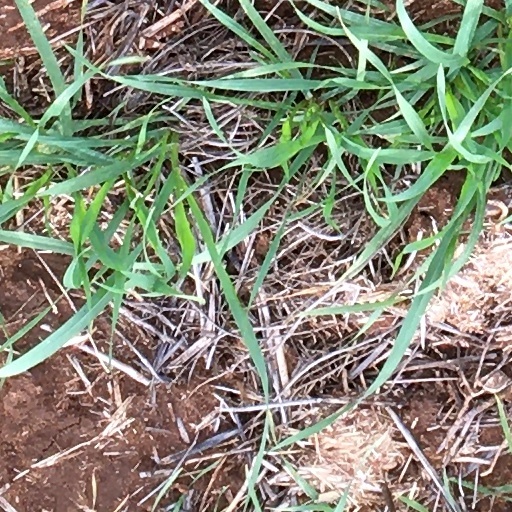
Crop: wheat